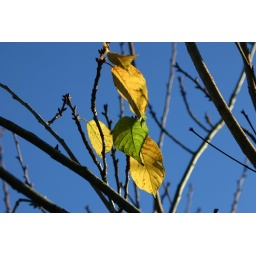
Green and yellow leaves against a brilliant blue sky